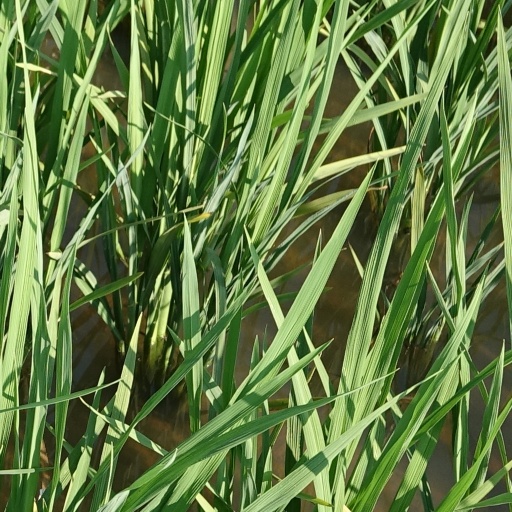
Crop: rice